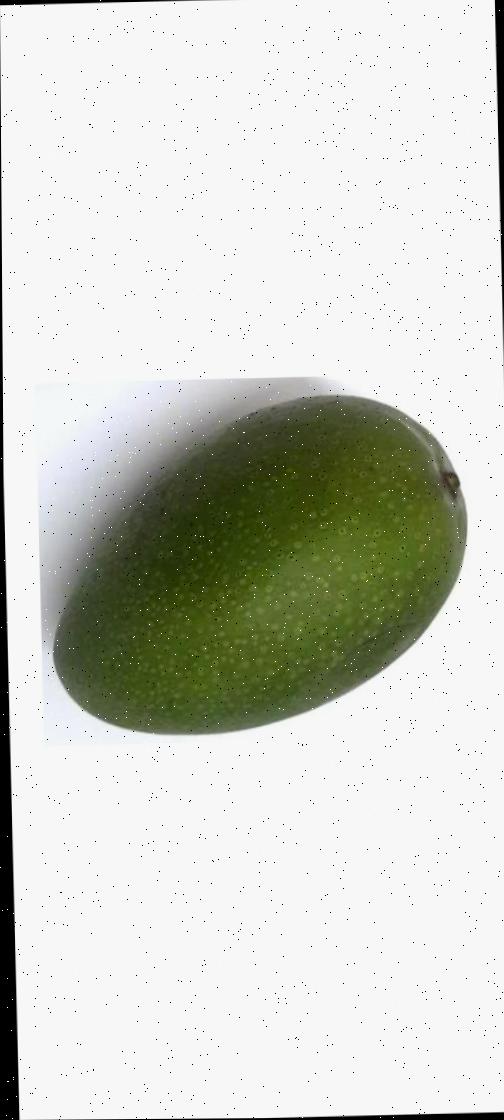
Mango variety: Ashshina Zhinuk